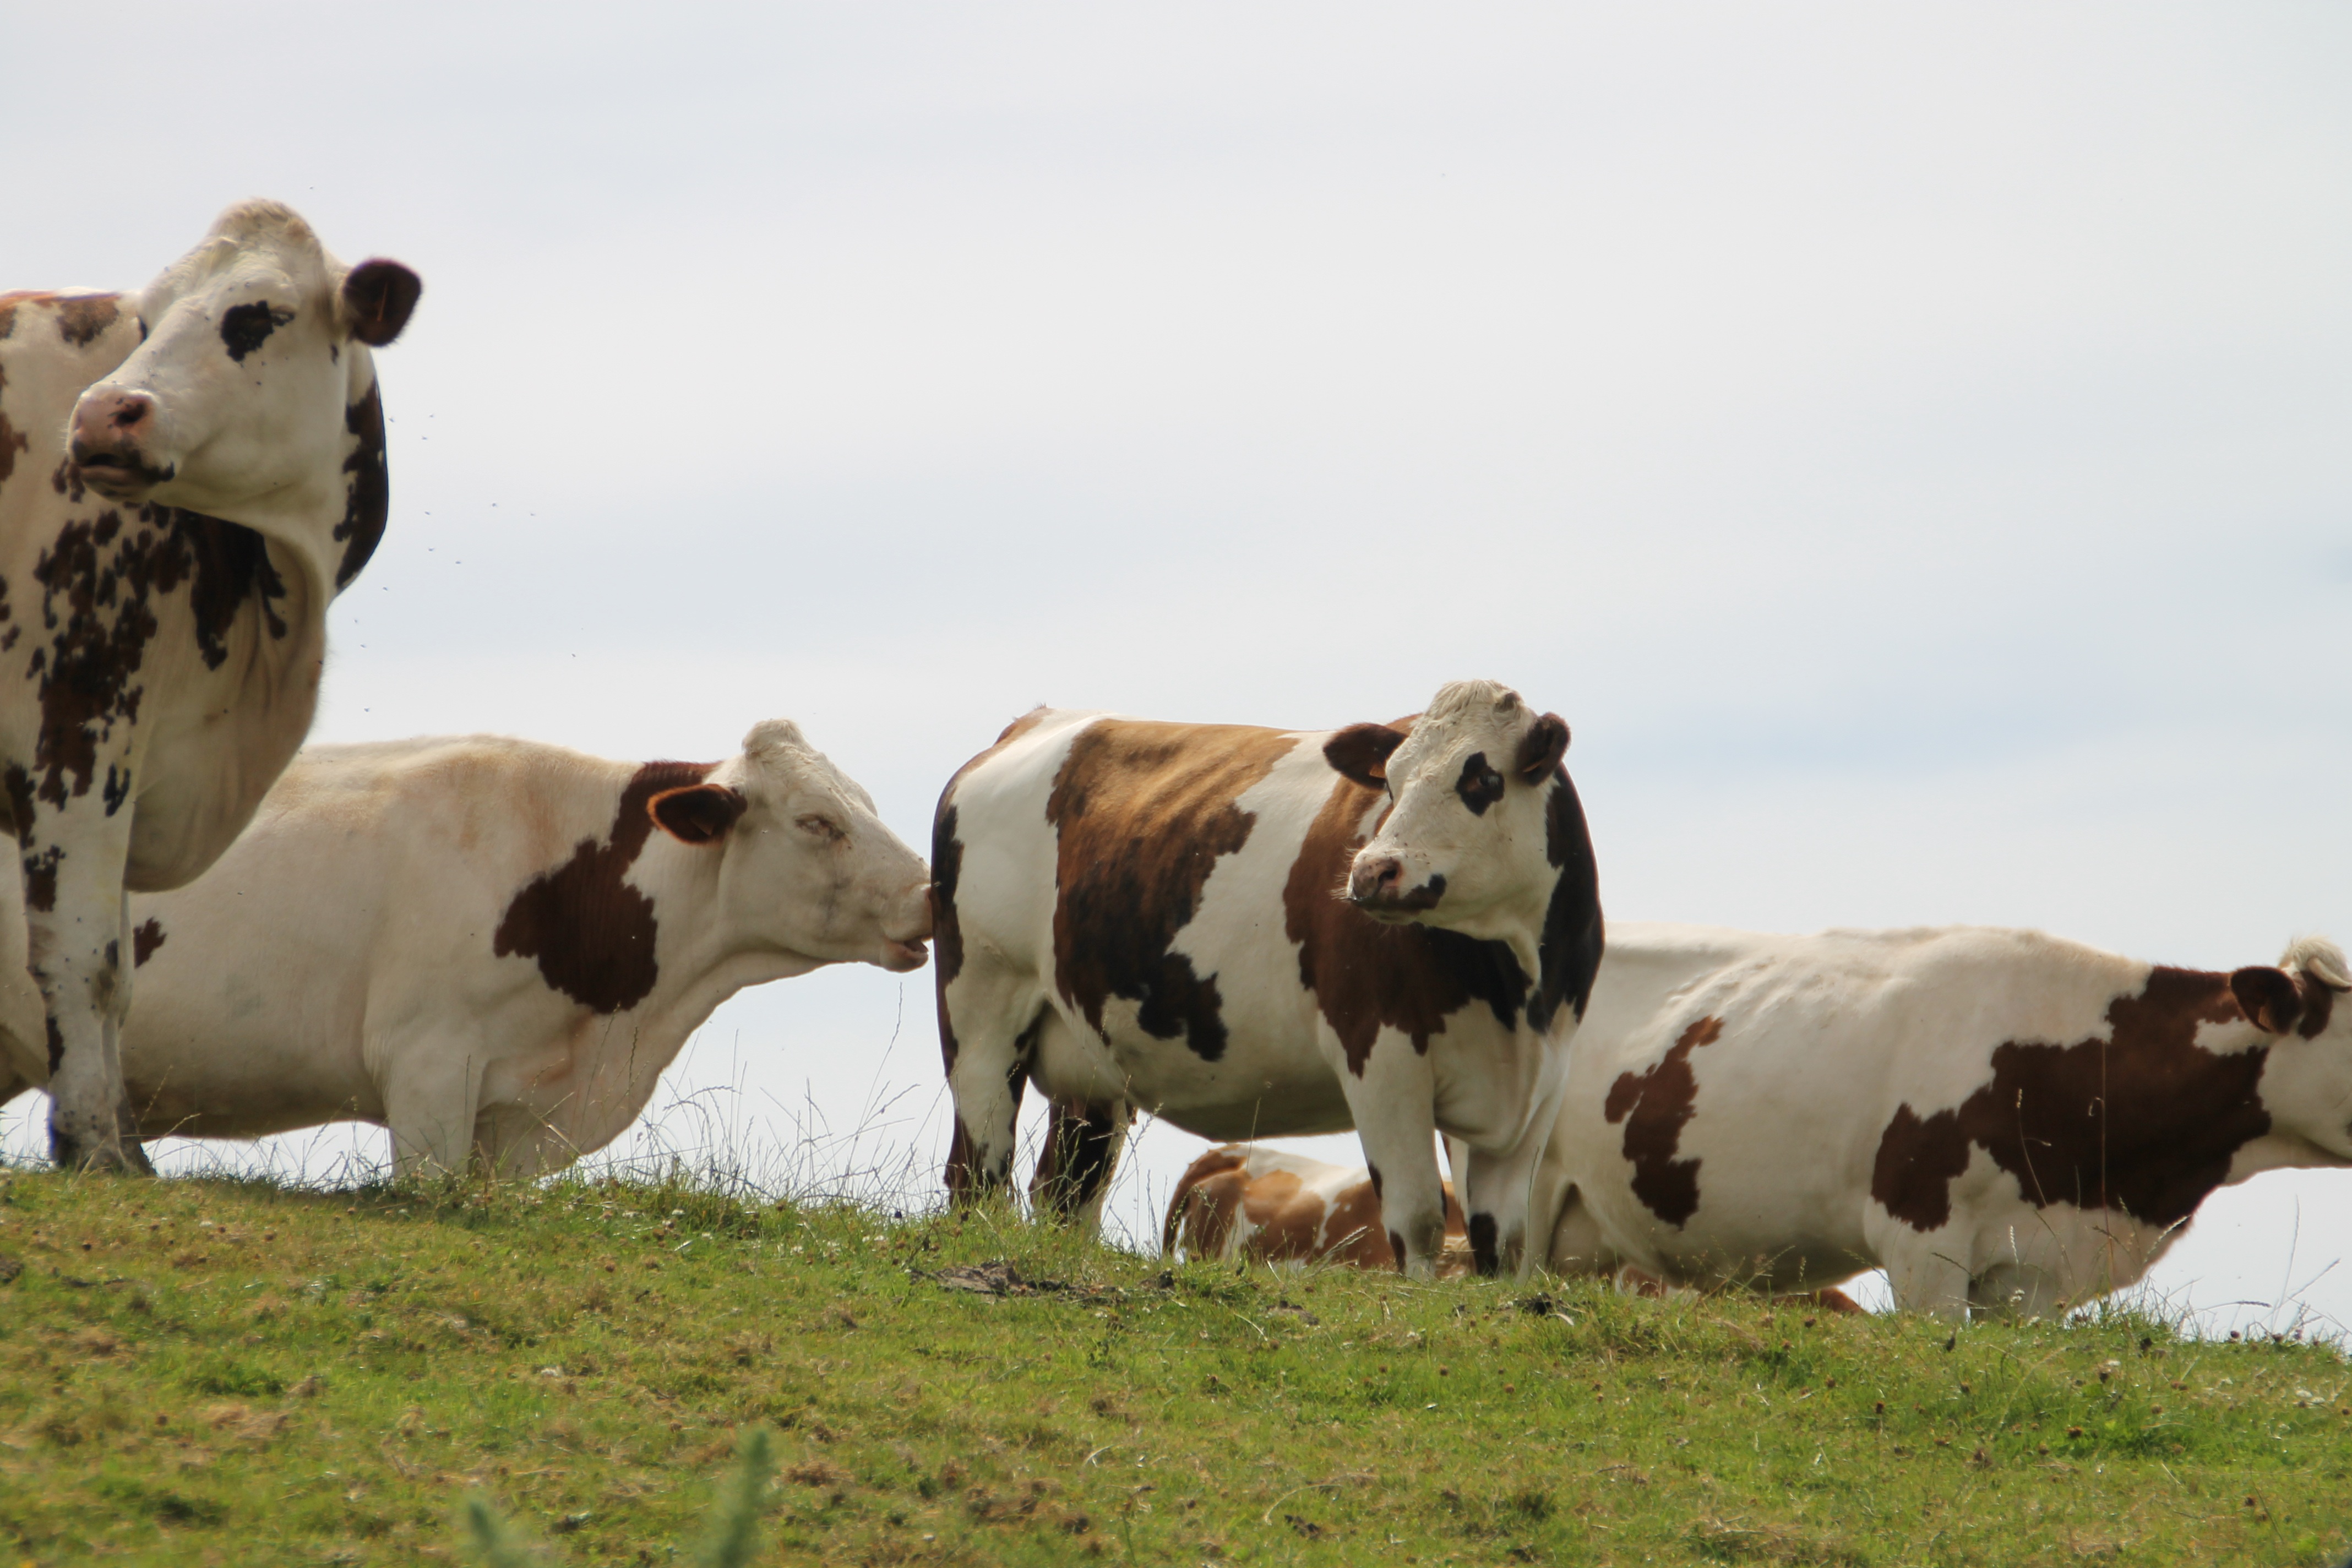
france, food, pasture, grazing, mammal, cows, bull, vertebrate, normandy, dairy cow, cattle like mammal, cow goat family